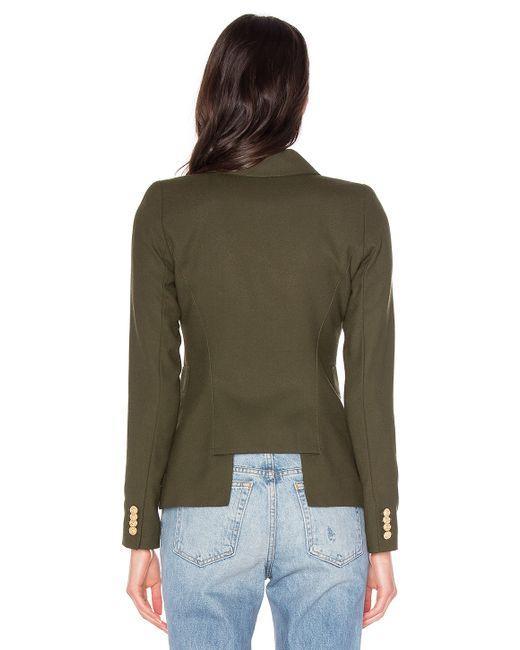
Damen-Blazerjacke in Armeegrün mit goldenem Knopf und blauen Jeansjeans